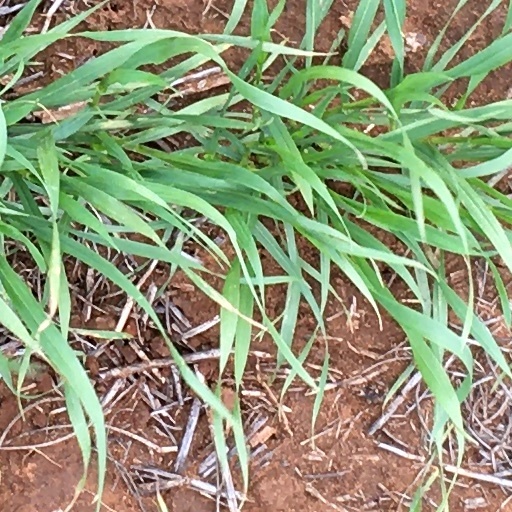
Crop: wheat